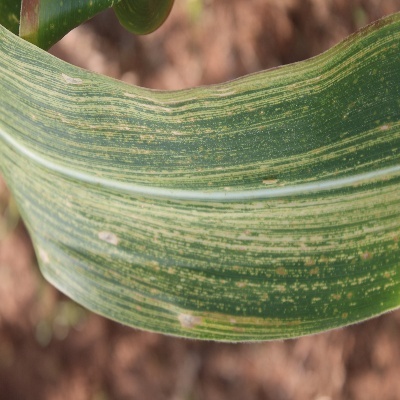
Label: Corn_(Maize)___Maize_Streak_Virus